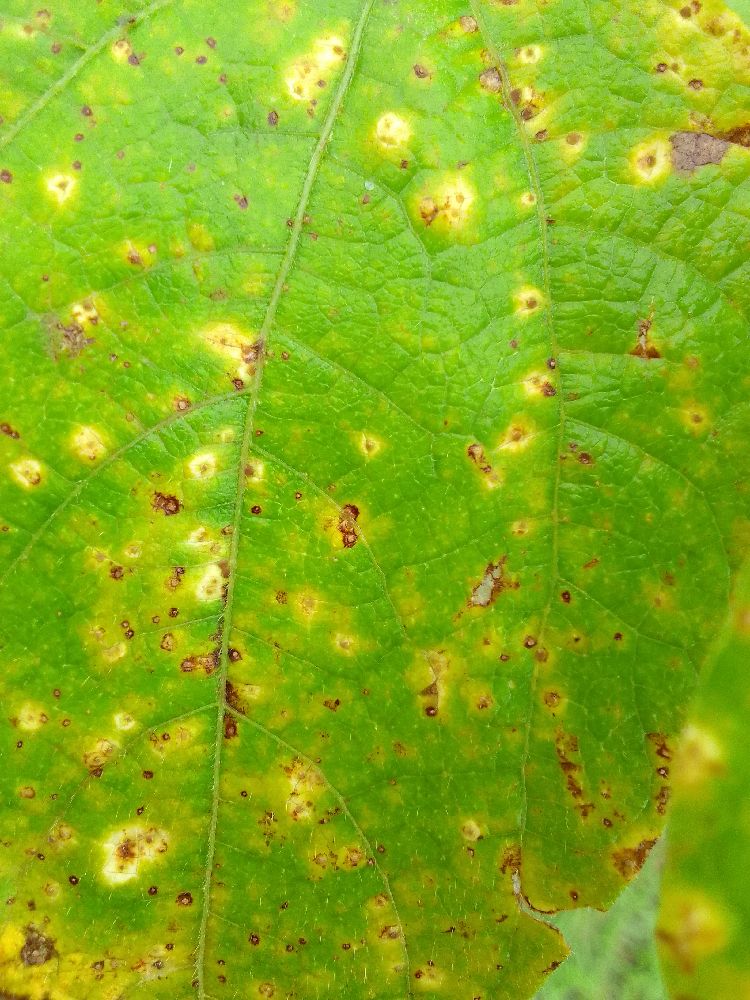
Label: rust